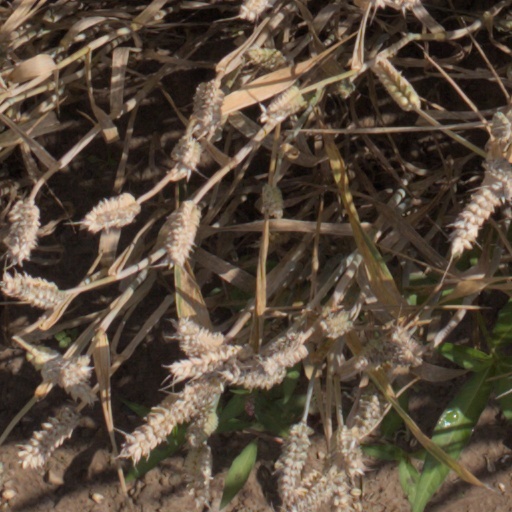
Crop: wheat